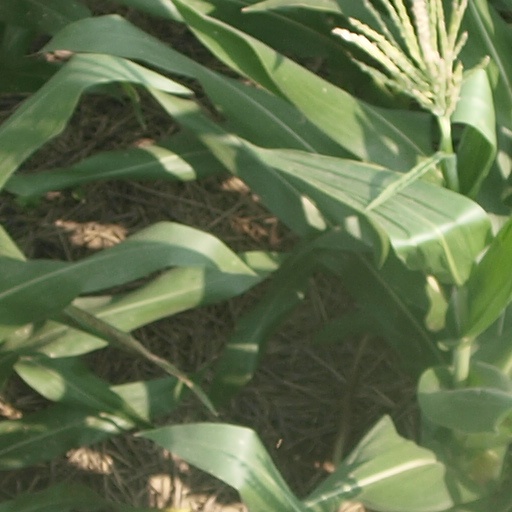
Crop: maize; corn